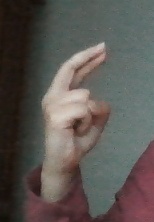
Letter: zay